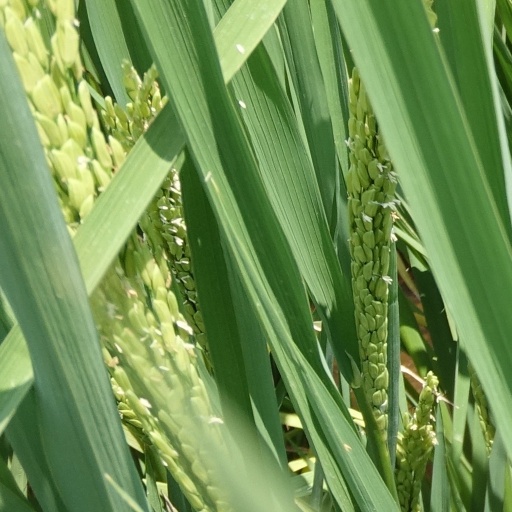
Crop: rice